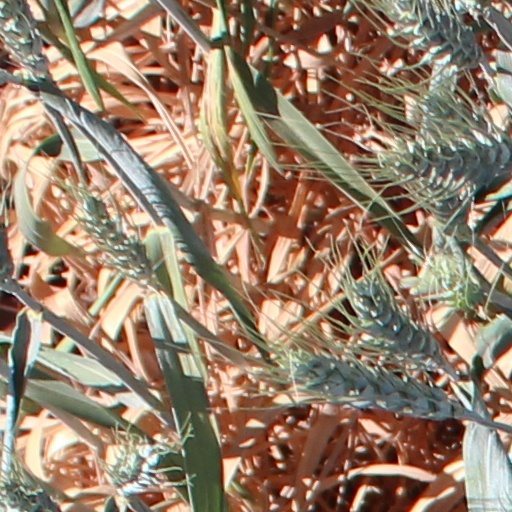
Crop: wheat